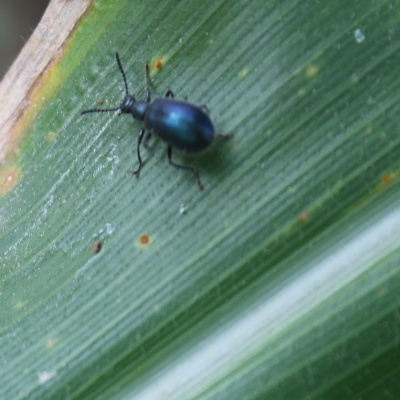
Crop: Maize
Condition: leaf beetle